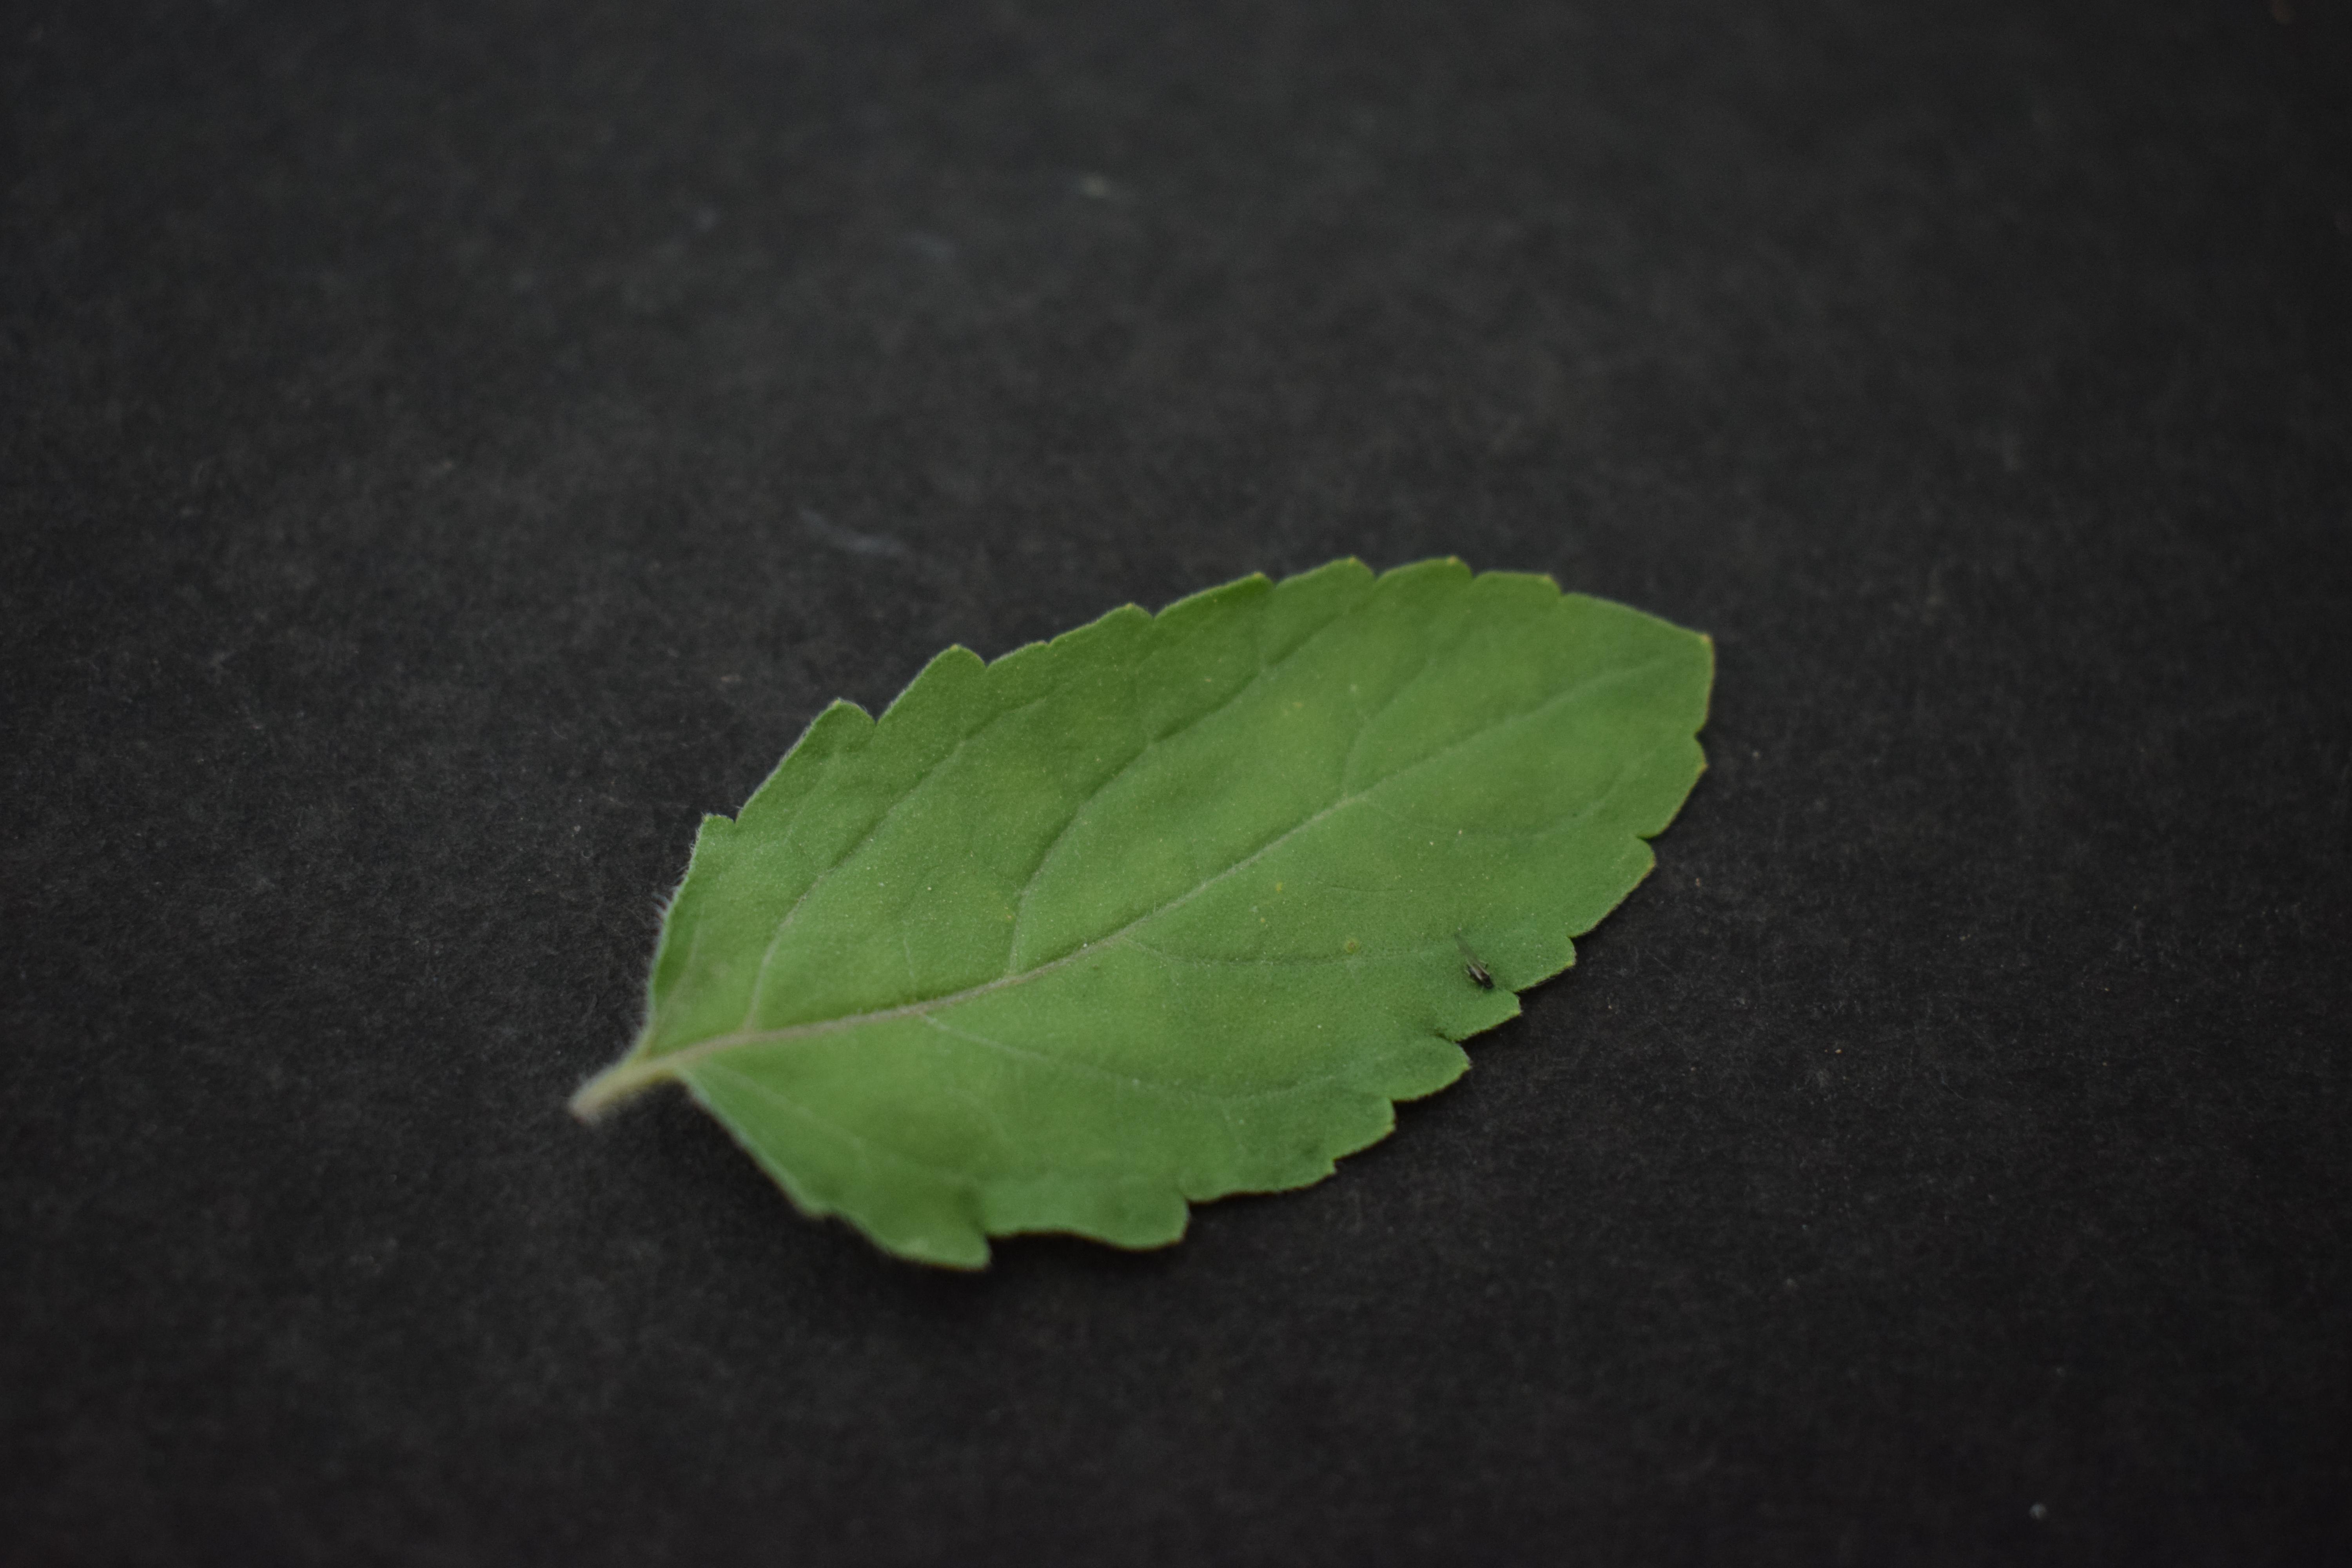
Plant species: Basil